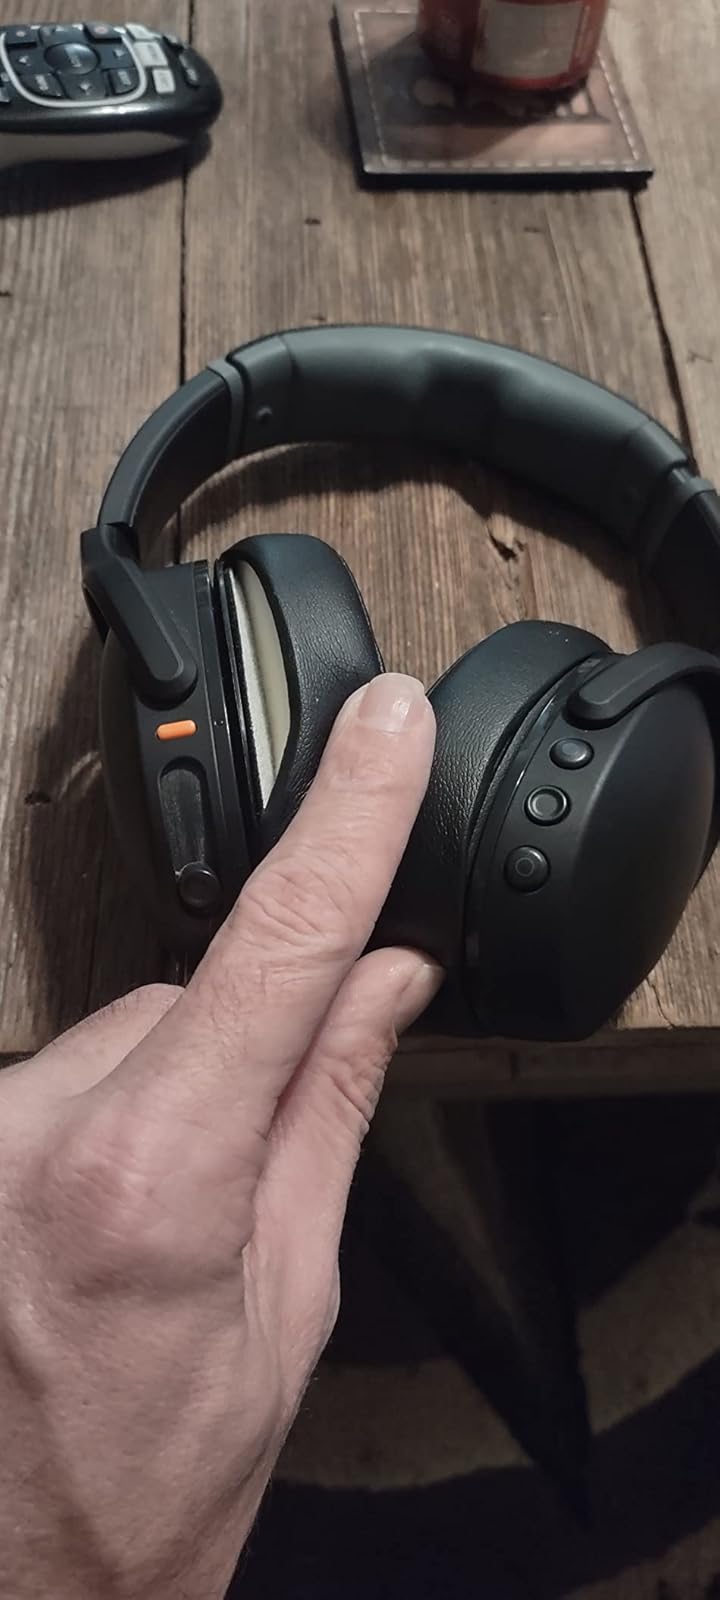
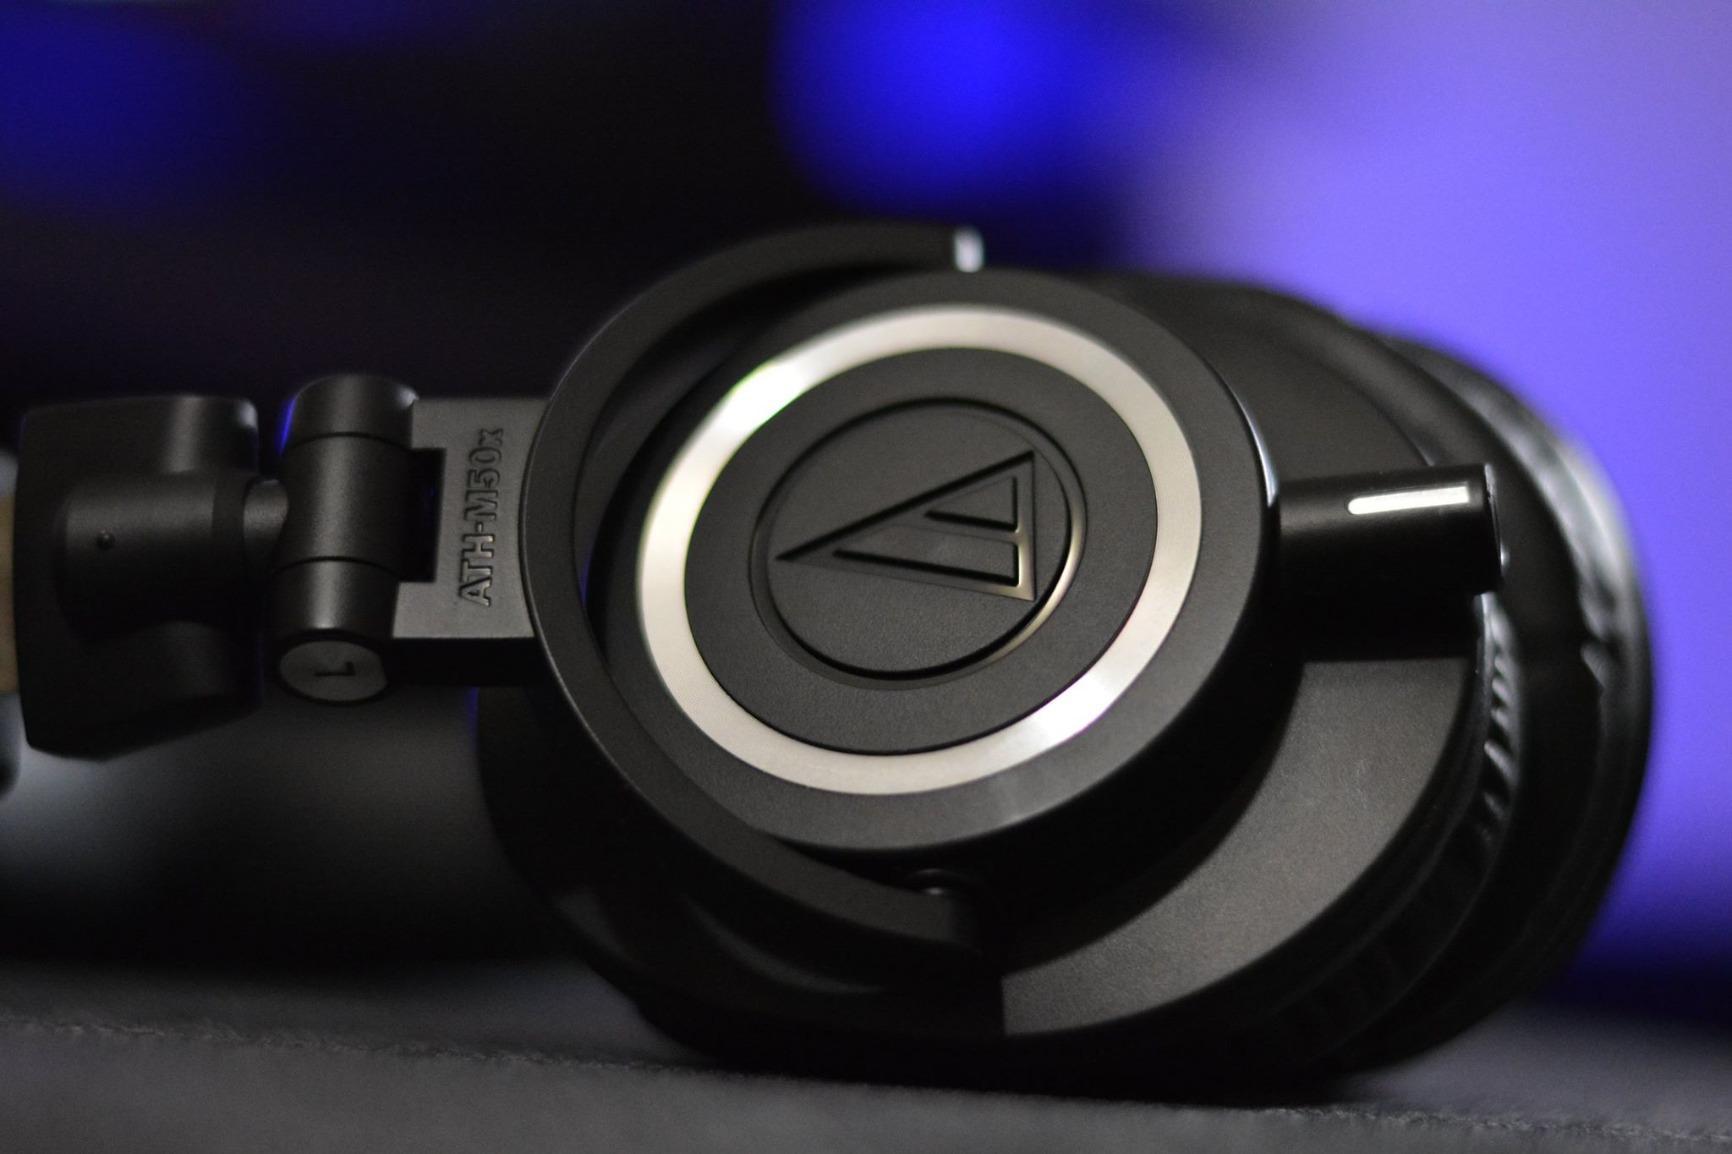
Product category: headphones
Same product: no